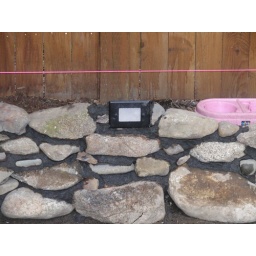
the lights in the stone wall